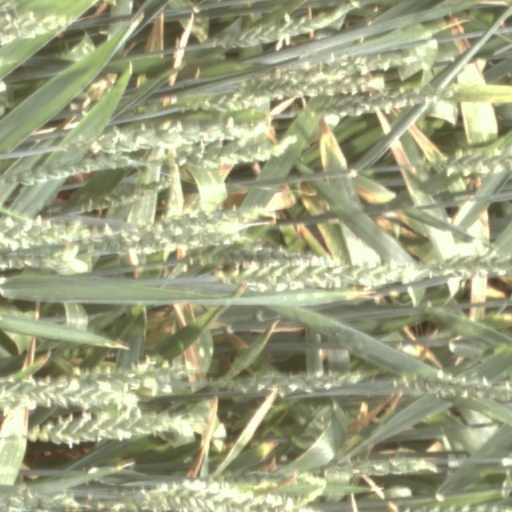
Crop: wheat